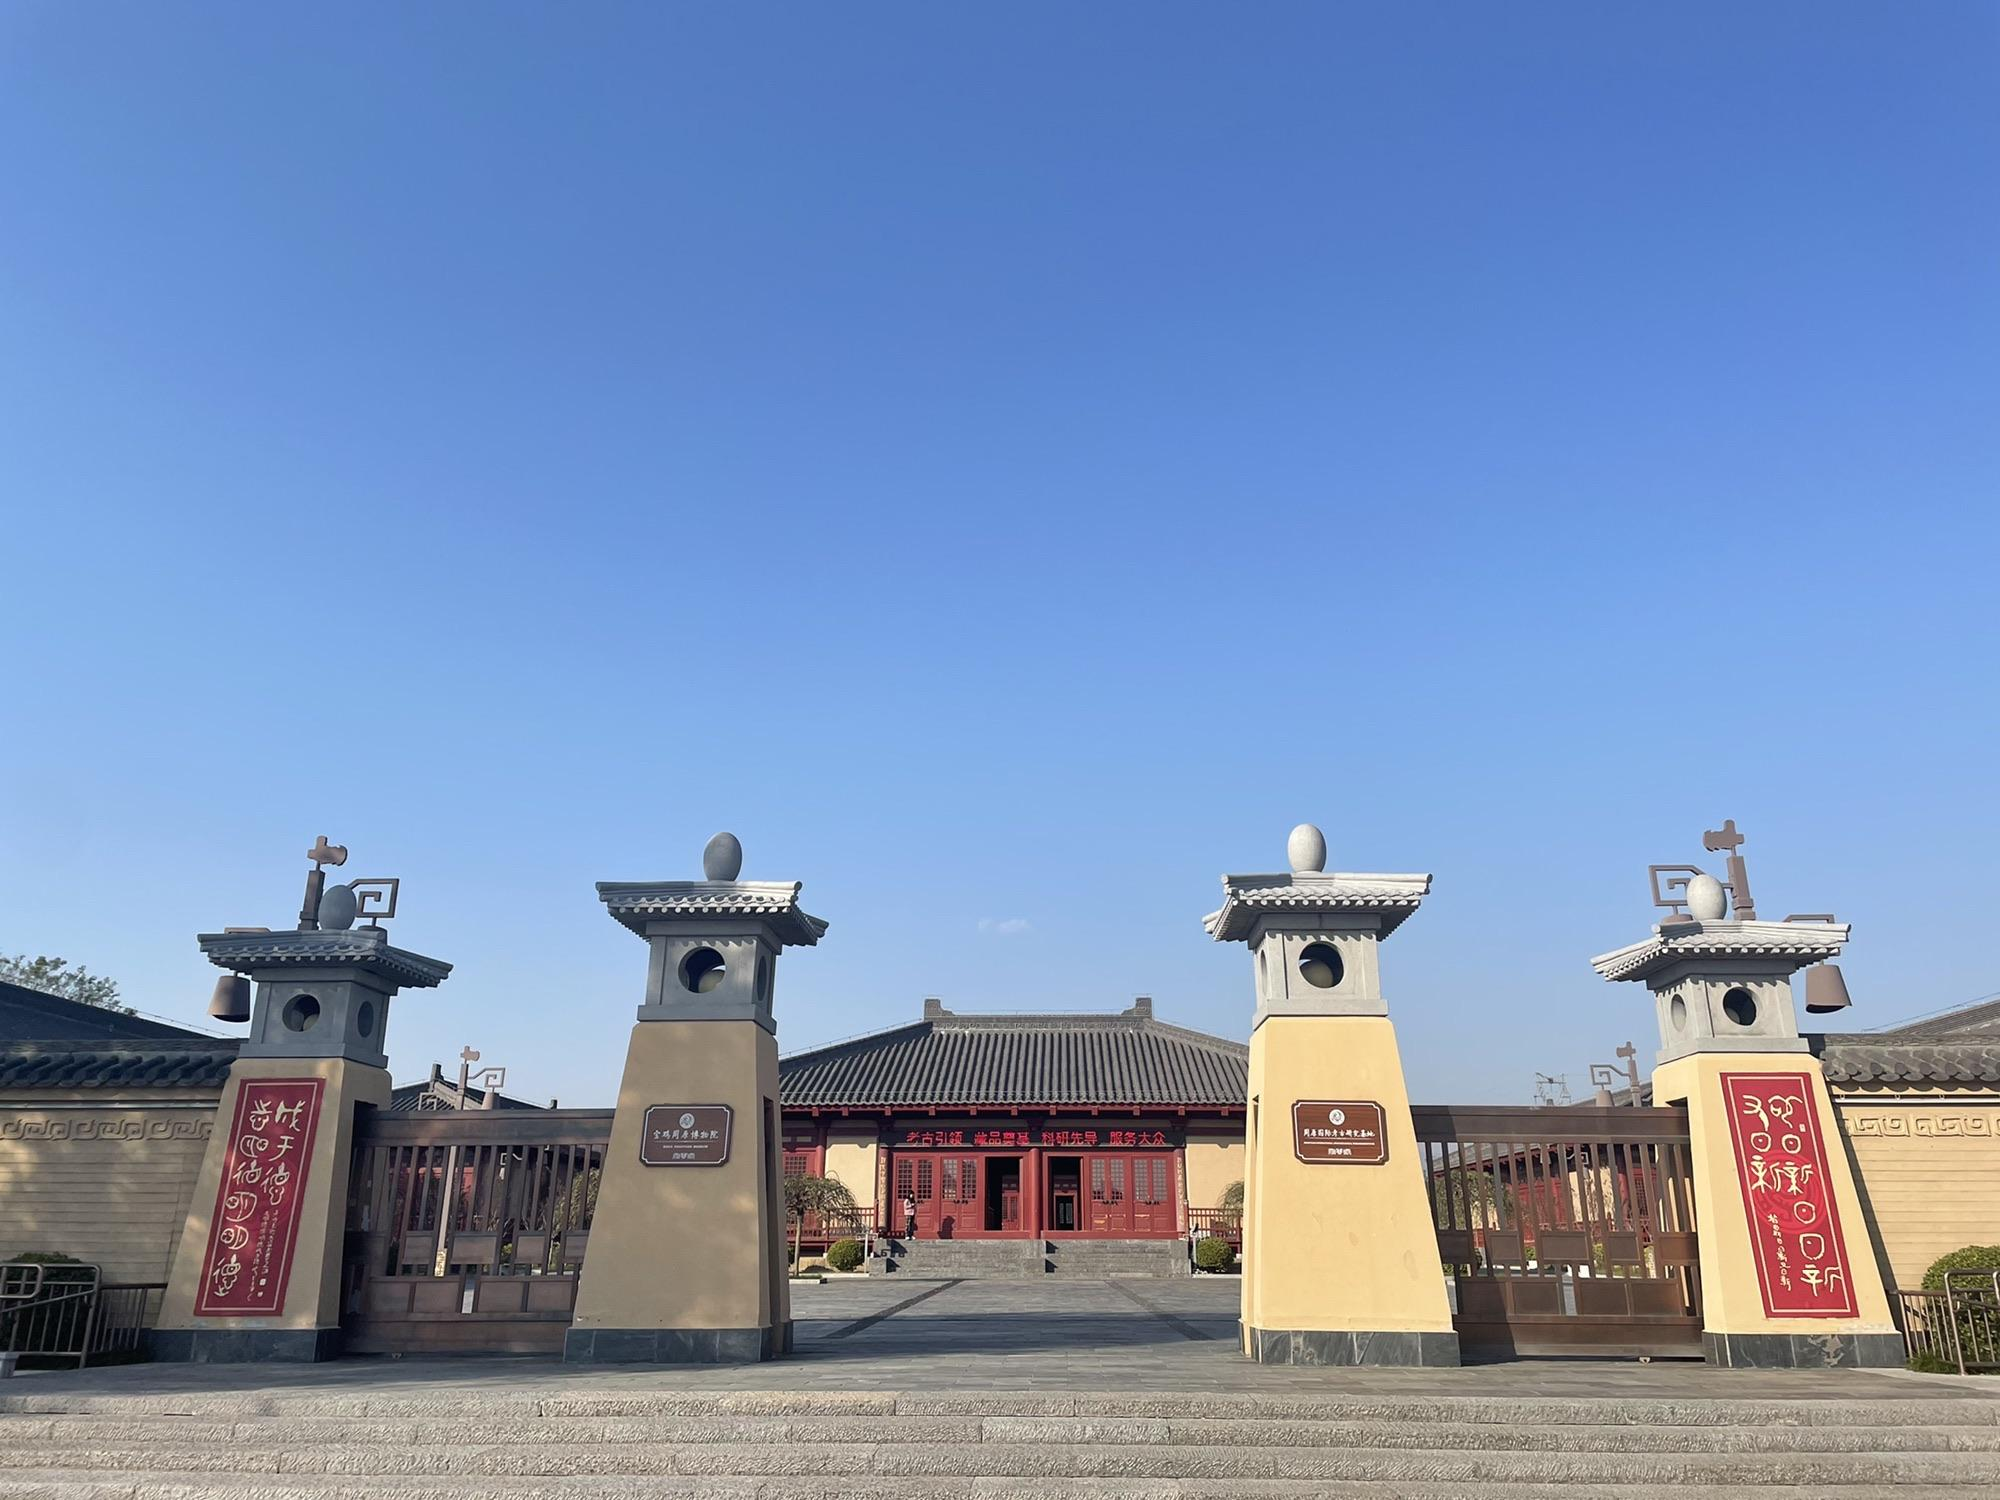
地标名称：宝鸡周原博物院
所在城市：宝鸡市·扶风县